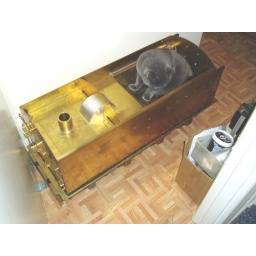
Gribble the cat has found a new home in the tender of my A4 Pacific train Sir Nigel Greasley